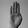
ASL letter: B